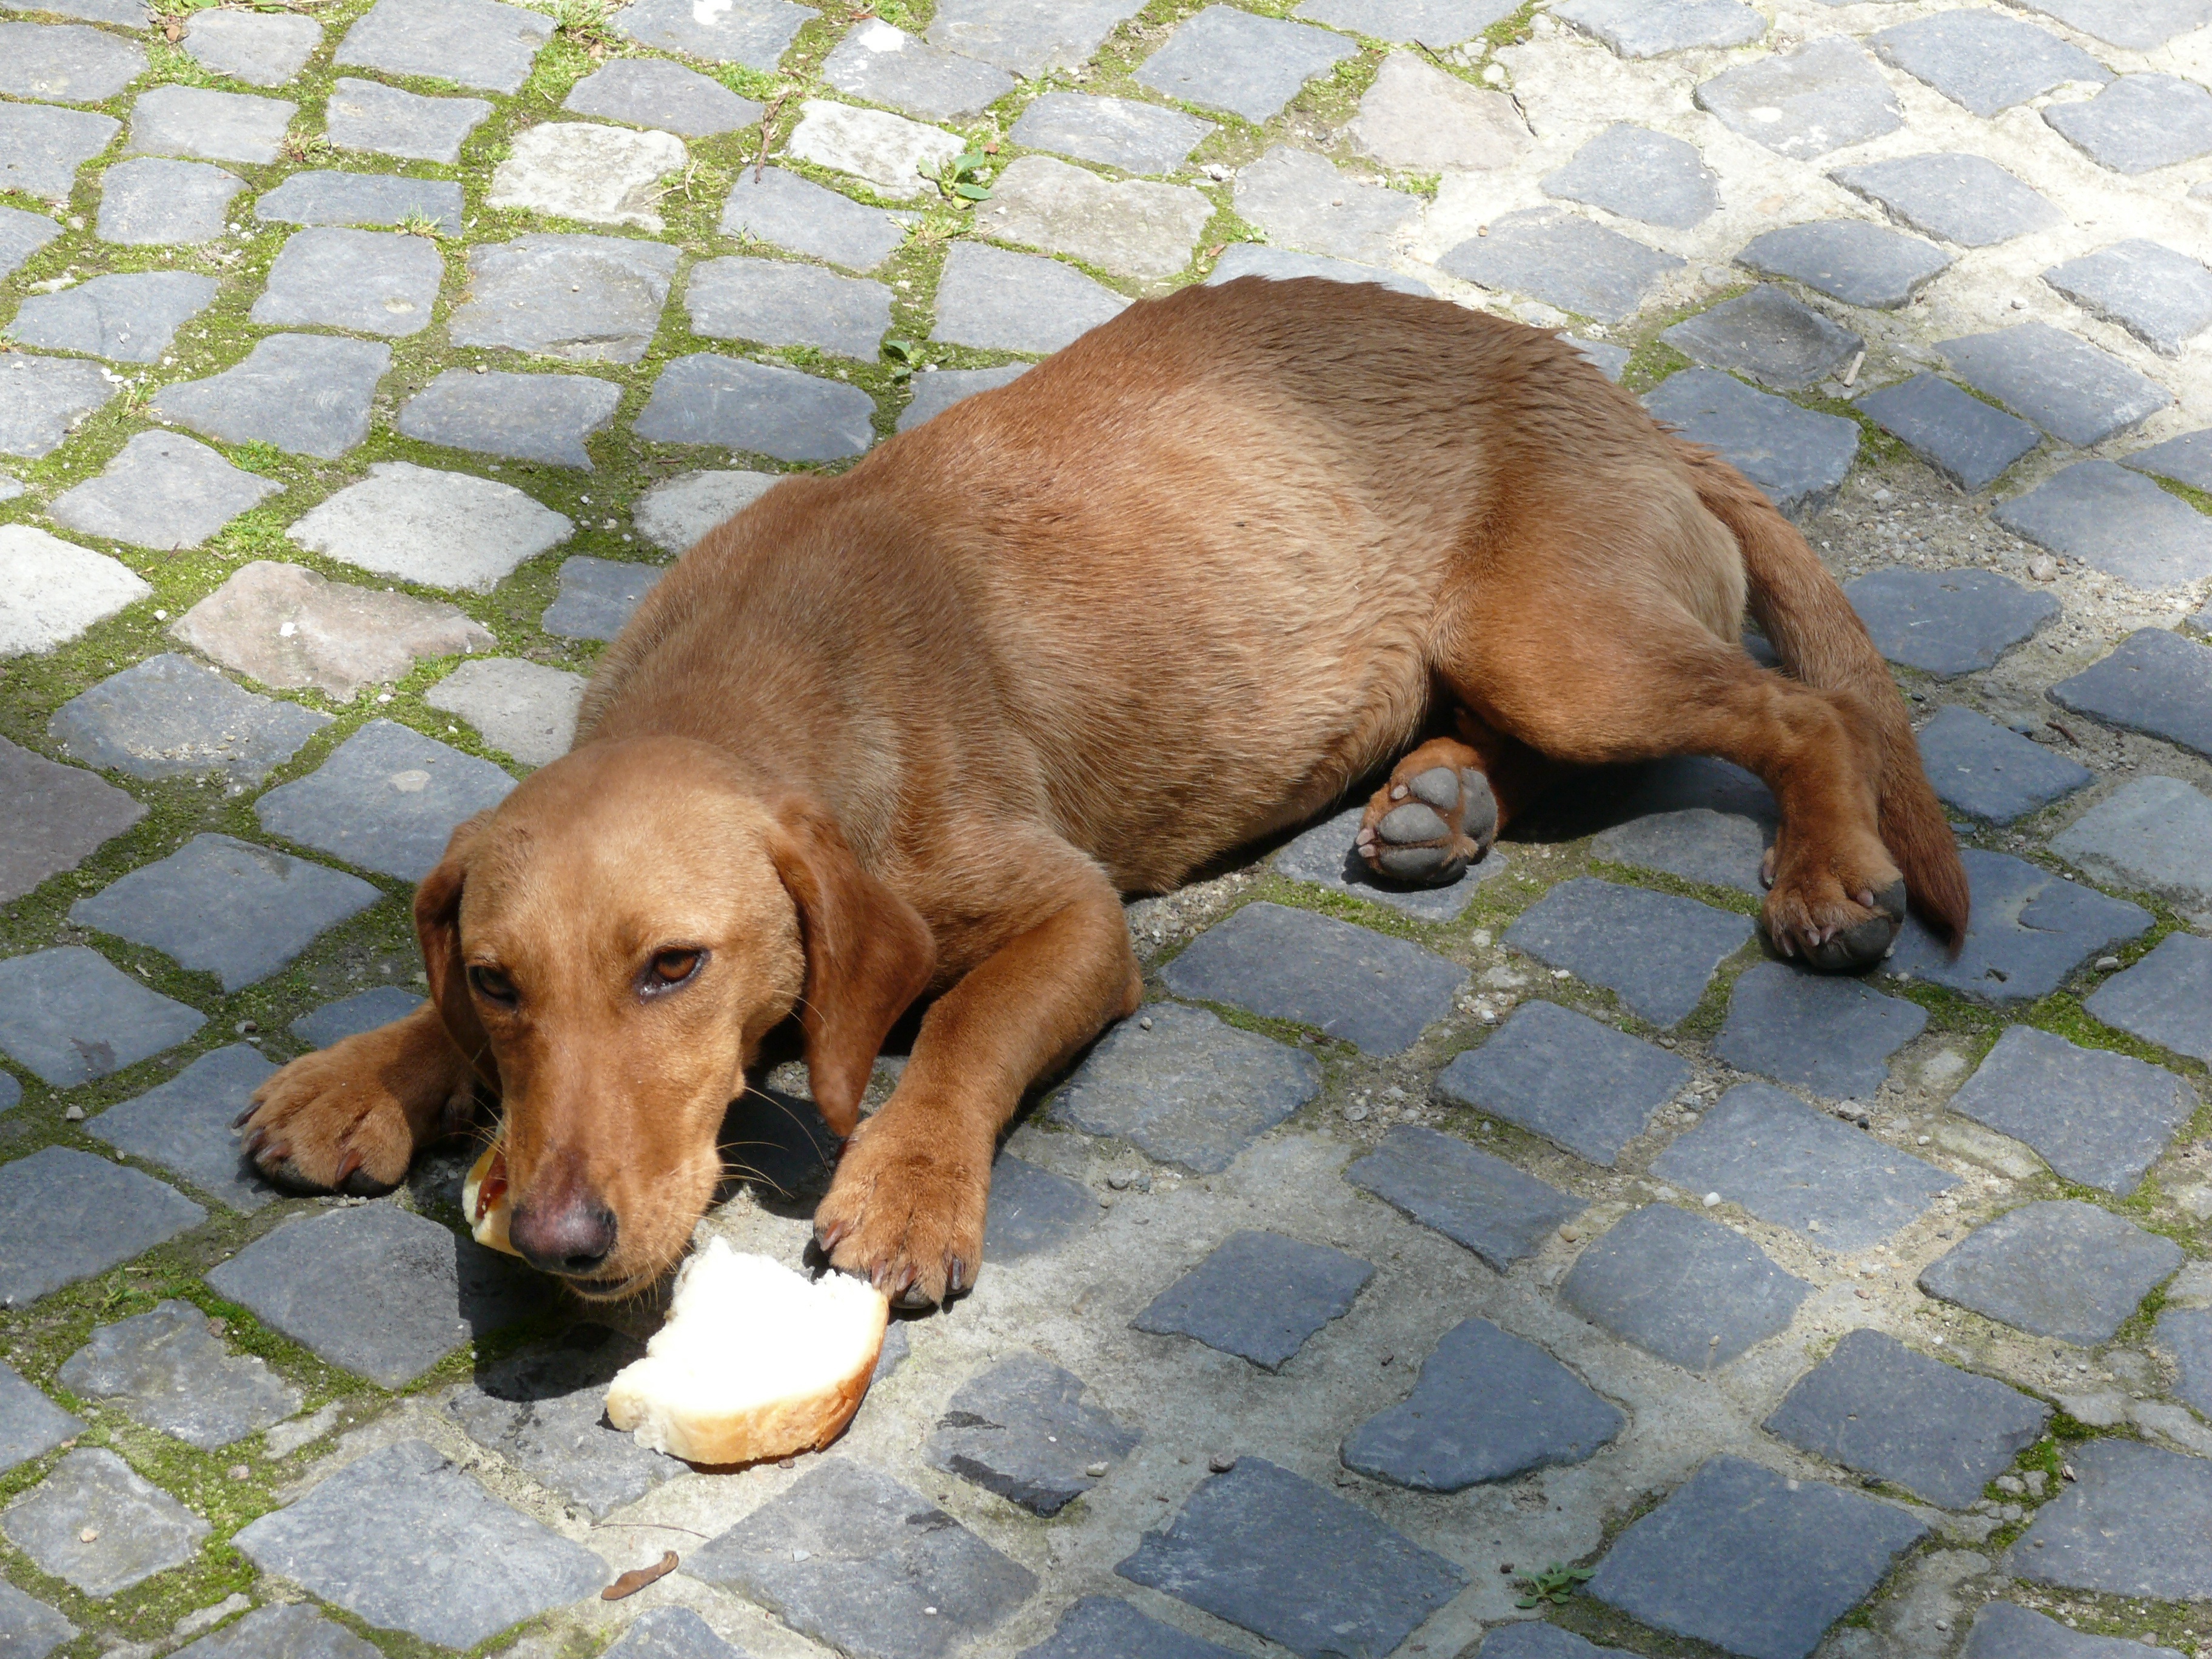
dog, animal, cute, pet, mammal, hound, pets, vertebrate, dog breed, hungry, loyalty, four legged, is watching, street dog, dog like mammal, carnivoran, dog breed group, redbone coonhound, bavarian mountain hound